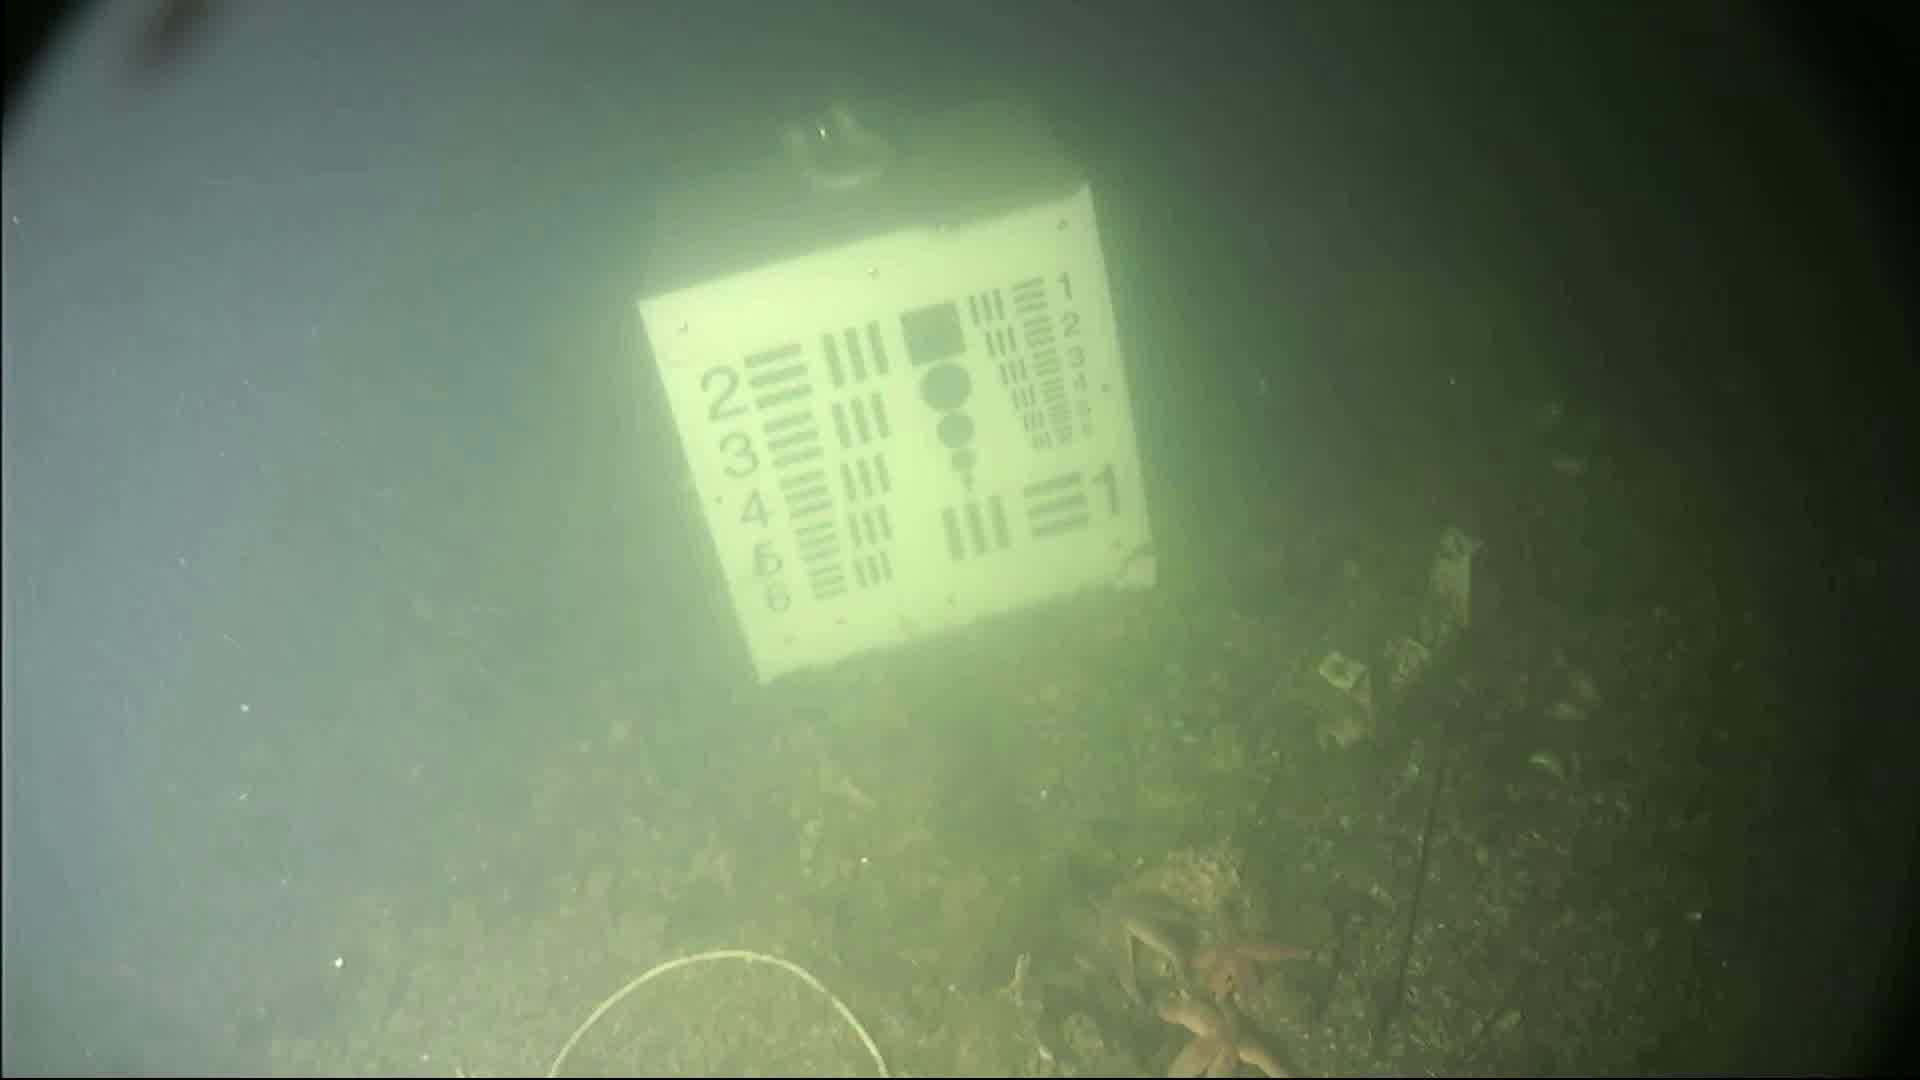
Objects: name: starfish